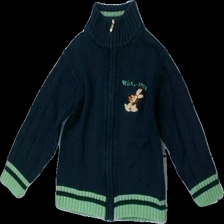
View: front
Type: Cardigan
Category: Children
Brand: Not in the list
Brand text on label: felix collection
Colors: Blue, Green, Brown
Material: 68% acrylic 32% cotton
Pattern: Embroidered
Cut: Regular
Size: 104
Season: All
Damage location: middle center
Damage 2 location: top center
Damage 3 location: top right
Price range: 50-100
Recommended usage: Reuse
Description: kofta med dragkedja och broderad kanin fram